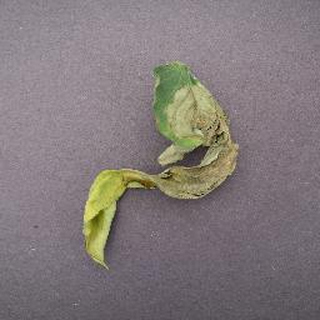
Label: tomato_late_blight